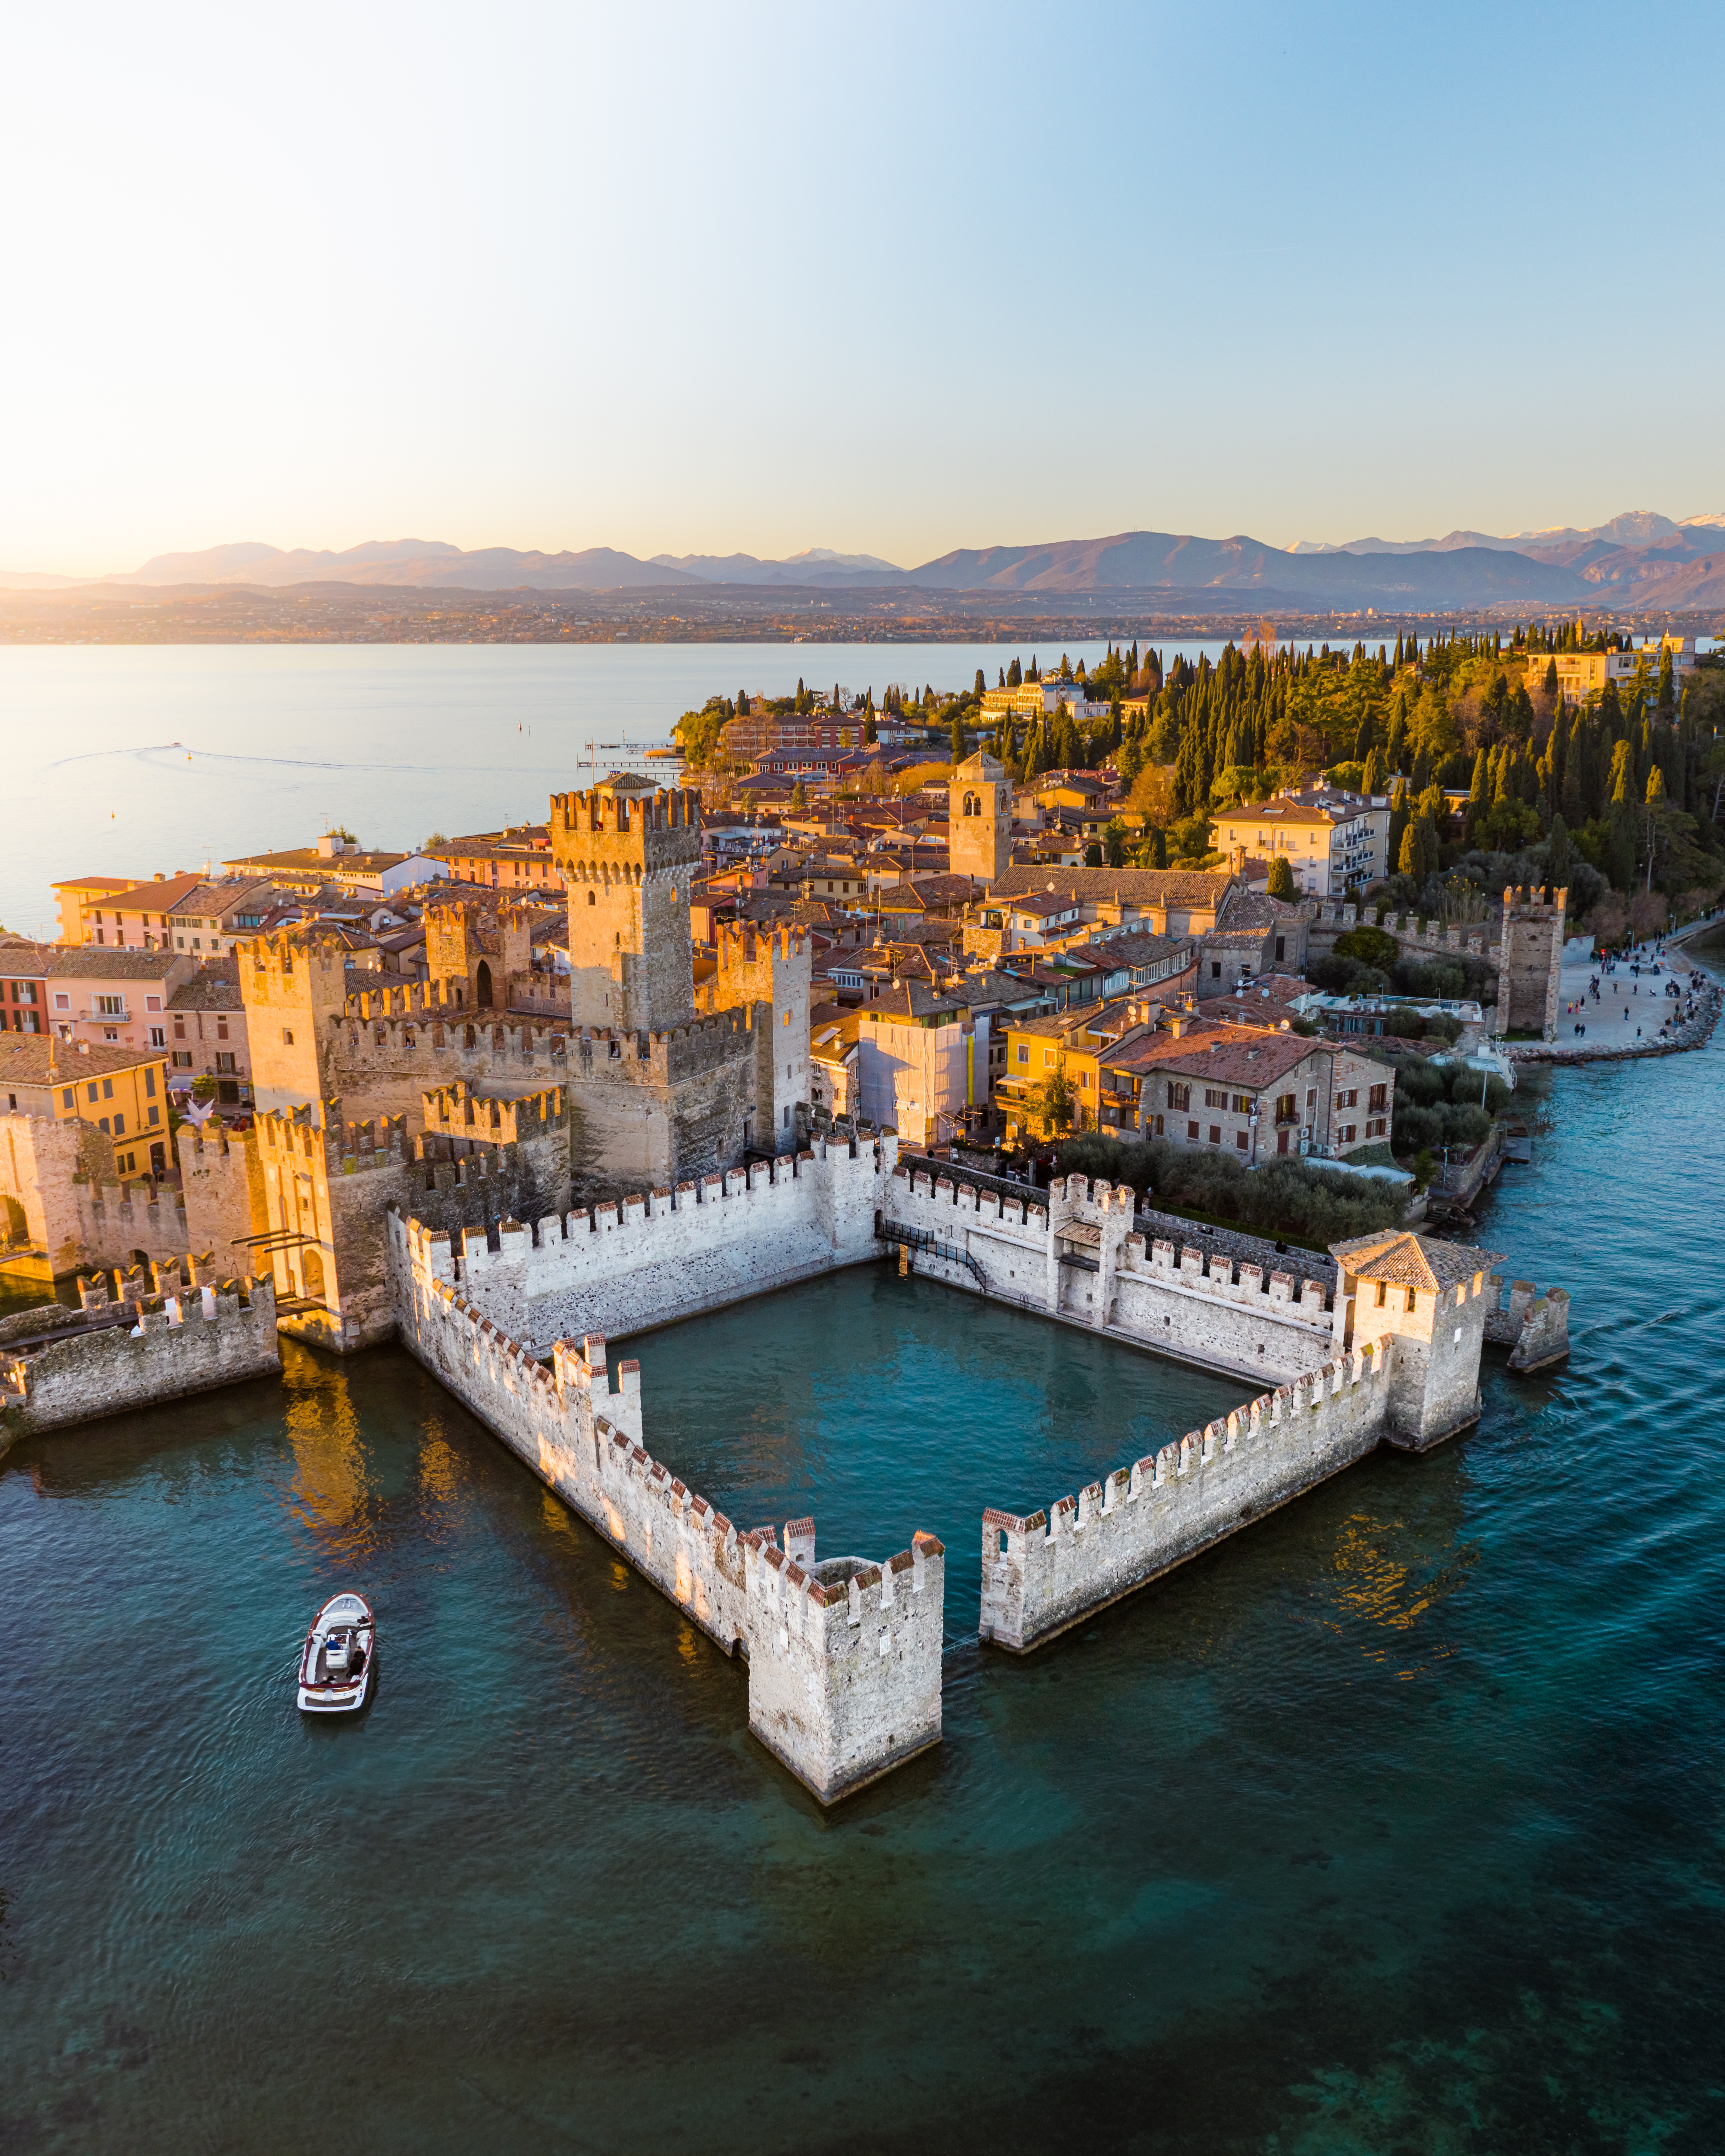
water, sky, town, sea, azure, coast, vacation, swimming pool, tourism, summer, city, bay, coastal and oceanic landforms, building, architecture, horizon, harbor, ocean, resort town, house, world, travel